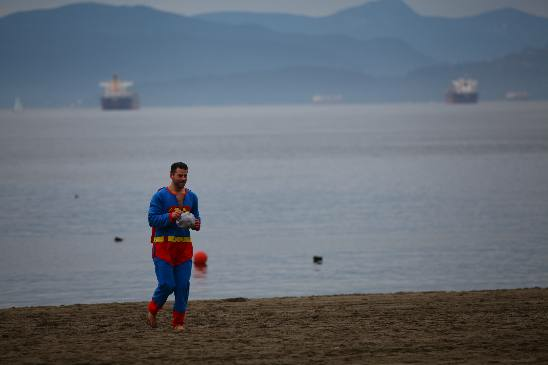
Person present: Yes